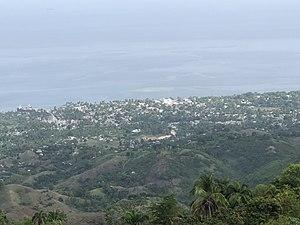
Vue sur la ville de Petit-Goâve, dans le département de l'Ouest en Haïti. Photo prise des montagnes de l'arrière-pays.
Petit-Goâve, anciennement appelé « Le Goâve », est une commune d'Haïti, située dans le département de l'Ouest, et dans l'arrondissement de Léogâne.